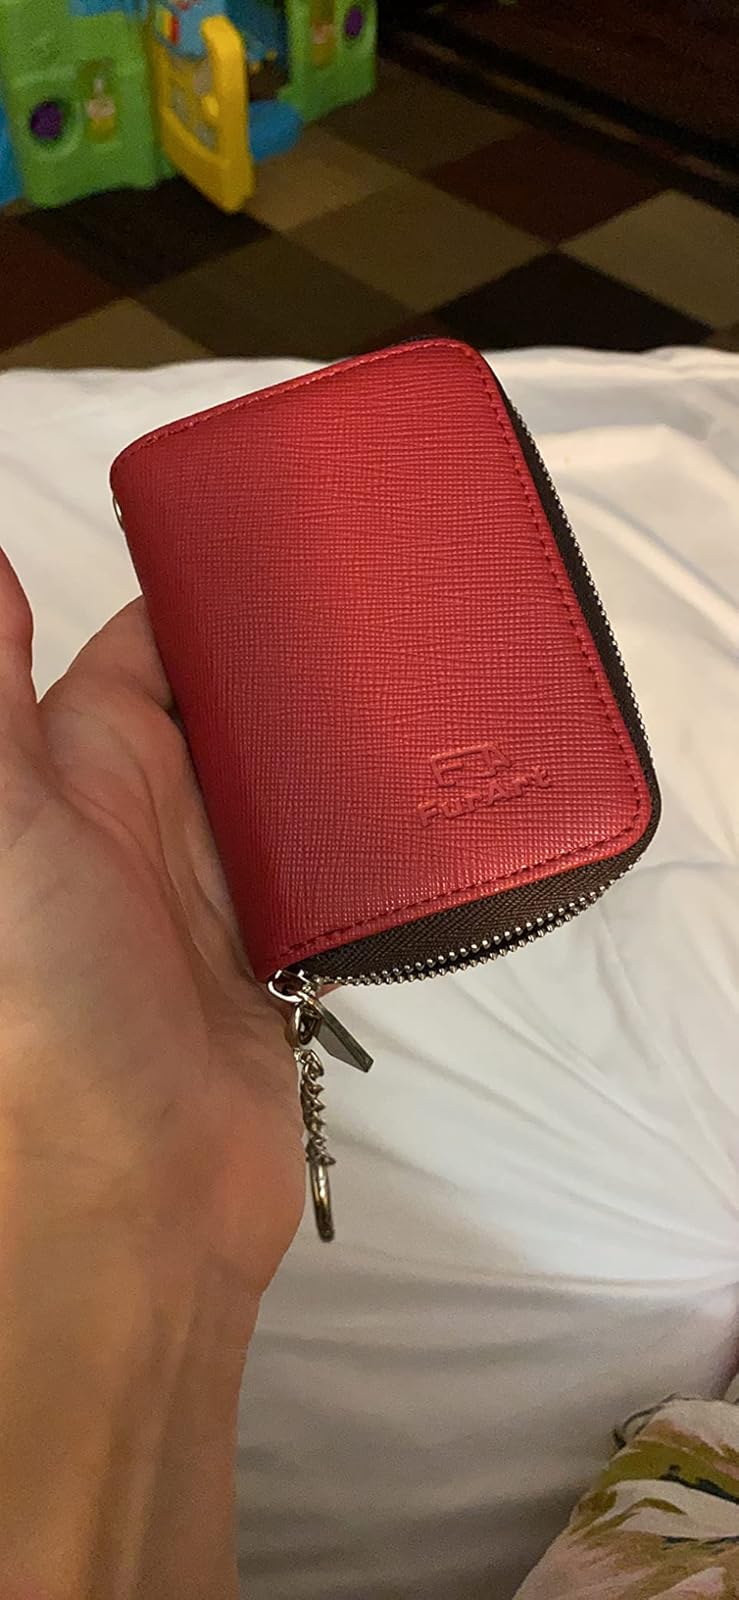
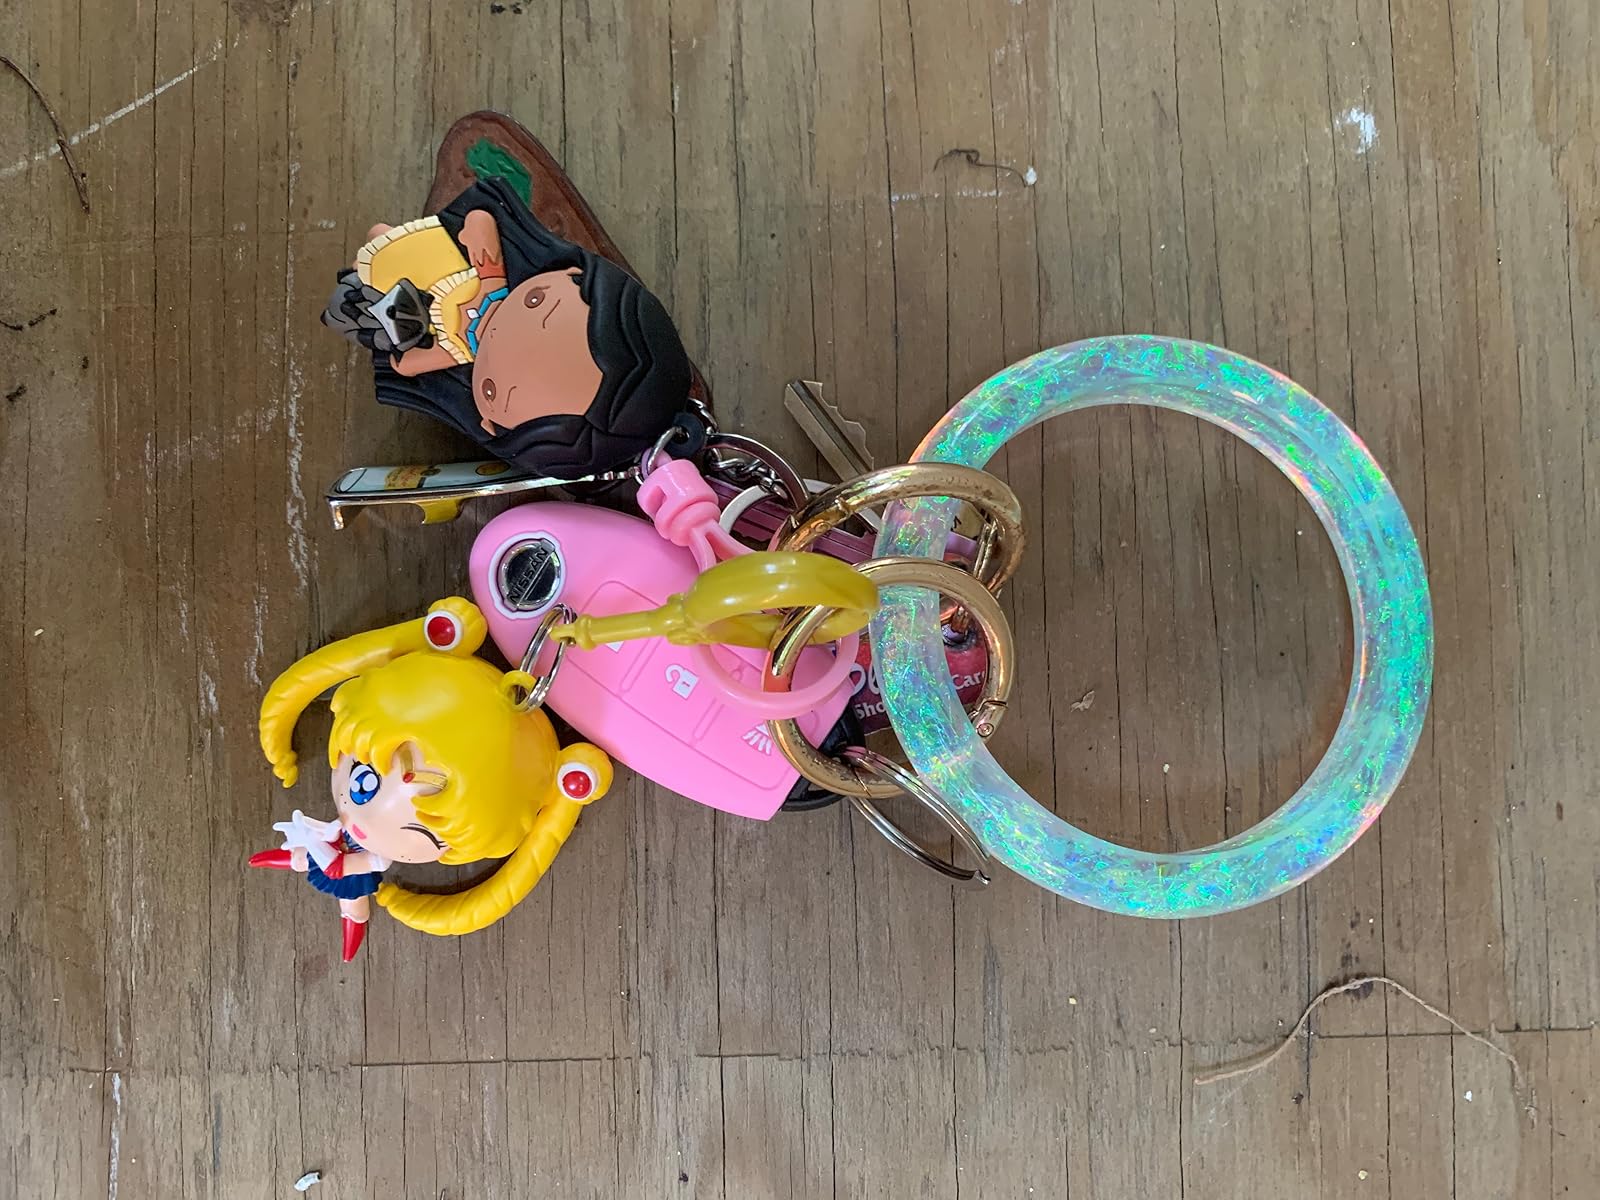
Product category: accessories_keychain
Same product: no